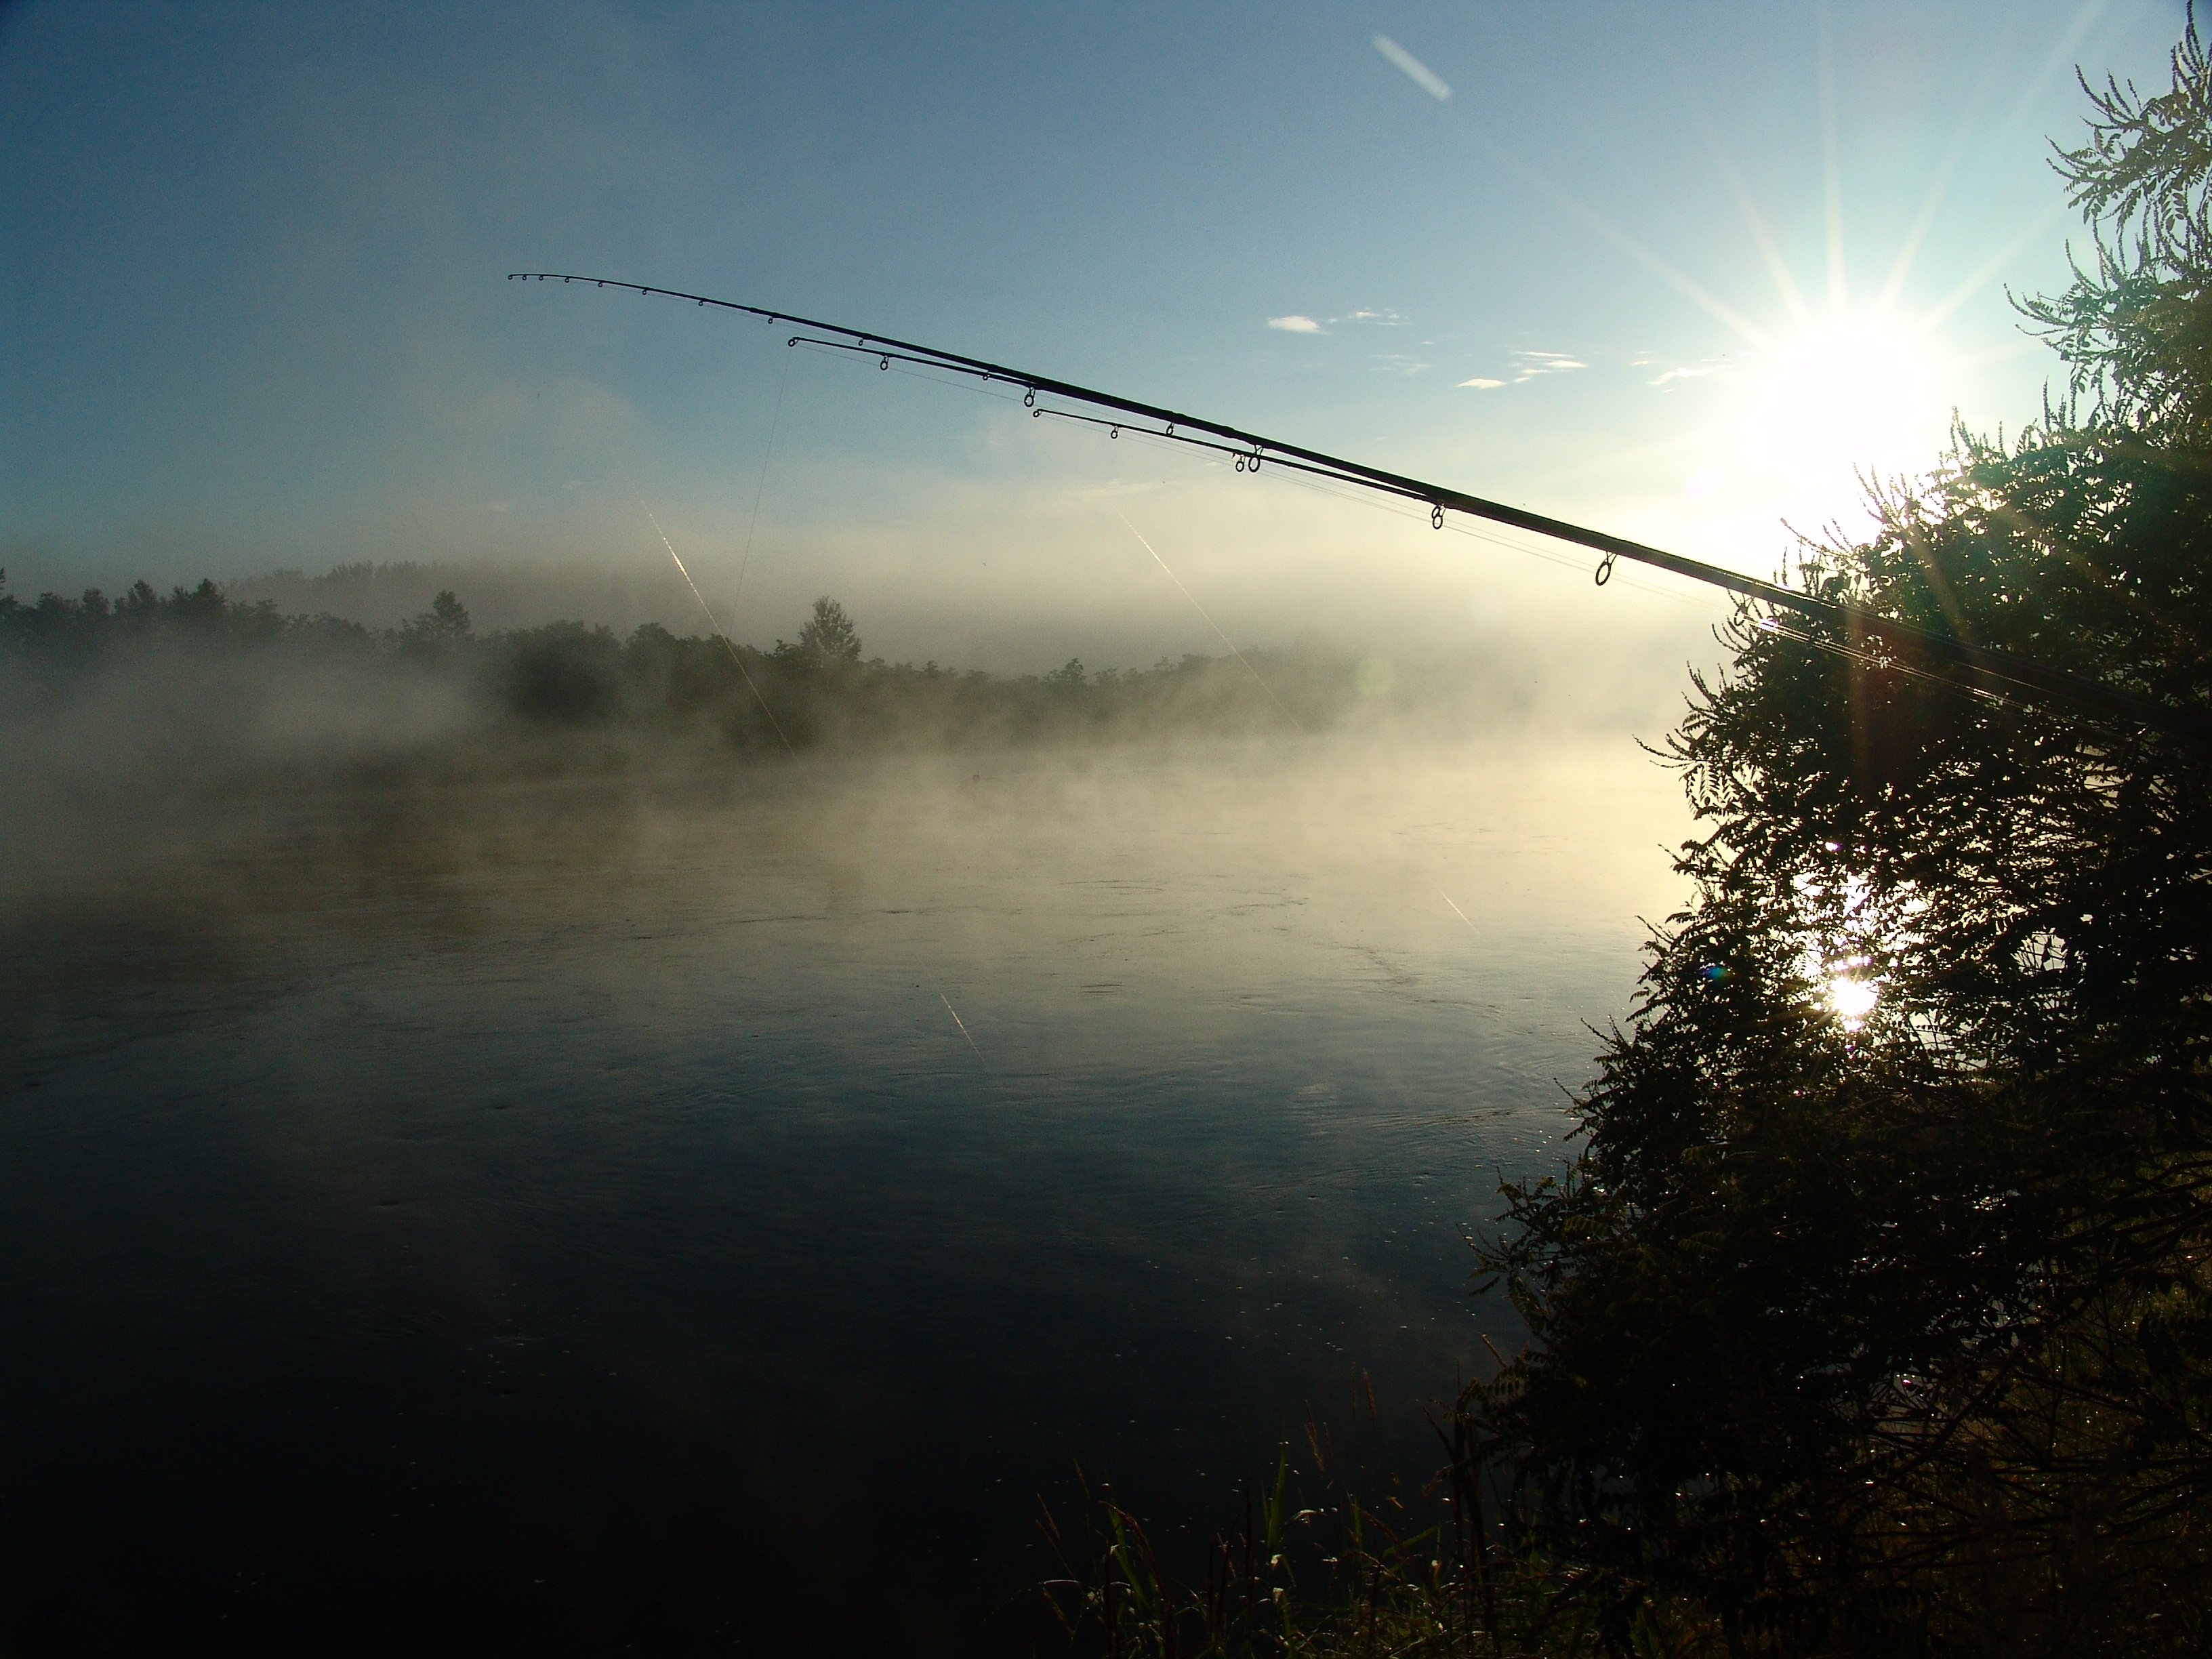
nature, light, cloud, sky, sun, fog, sunrise, sunset, mist, sunlight, morning, dawn, atmosphere, river, dusk, evening, reflection, fishing, weather, haze, island, darkness, drava, atmospheric phenomenon, atmosphere of earth